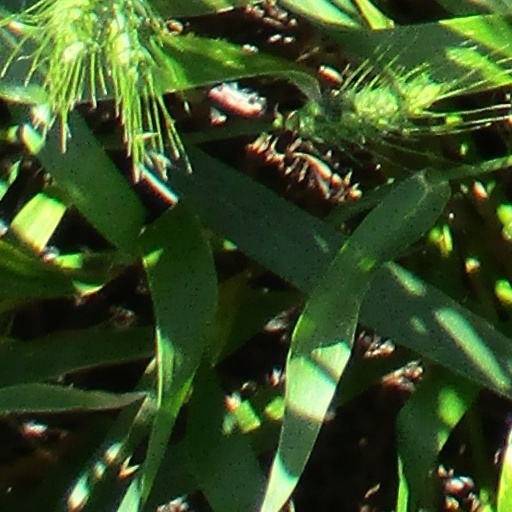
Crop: wheat